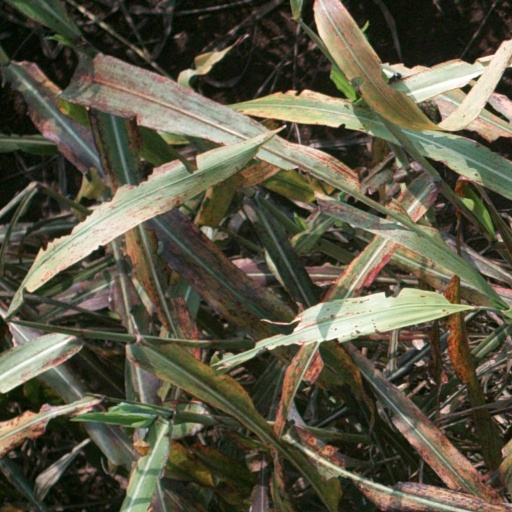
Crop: sorghum